Renault–Nissan–Mitsubishi Alliance

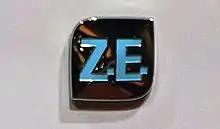
Renault's Zero-Emissions (Z.E.) badge

Combined sales of Renault and Nissan models achieved the sales milestone of 400,000 all-electric vehicles delivered globally in January 2017. Groupe Renault global electric vehicle sales passed the 100,000 unit milestone in September 2016, with Zoe sales representing 54%, the Kangoo Z.E. with 24%, and the Twizy with 18%.